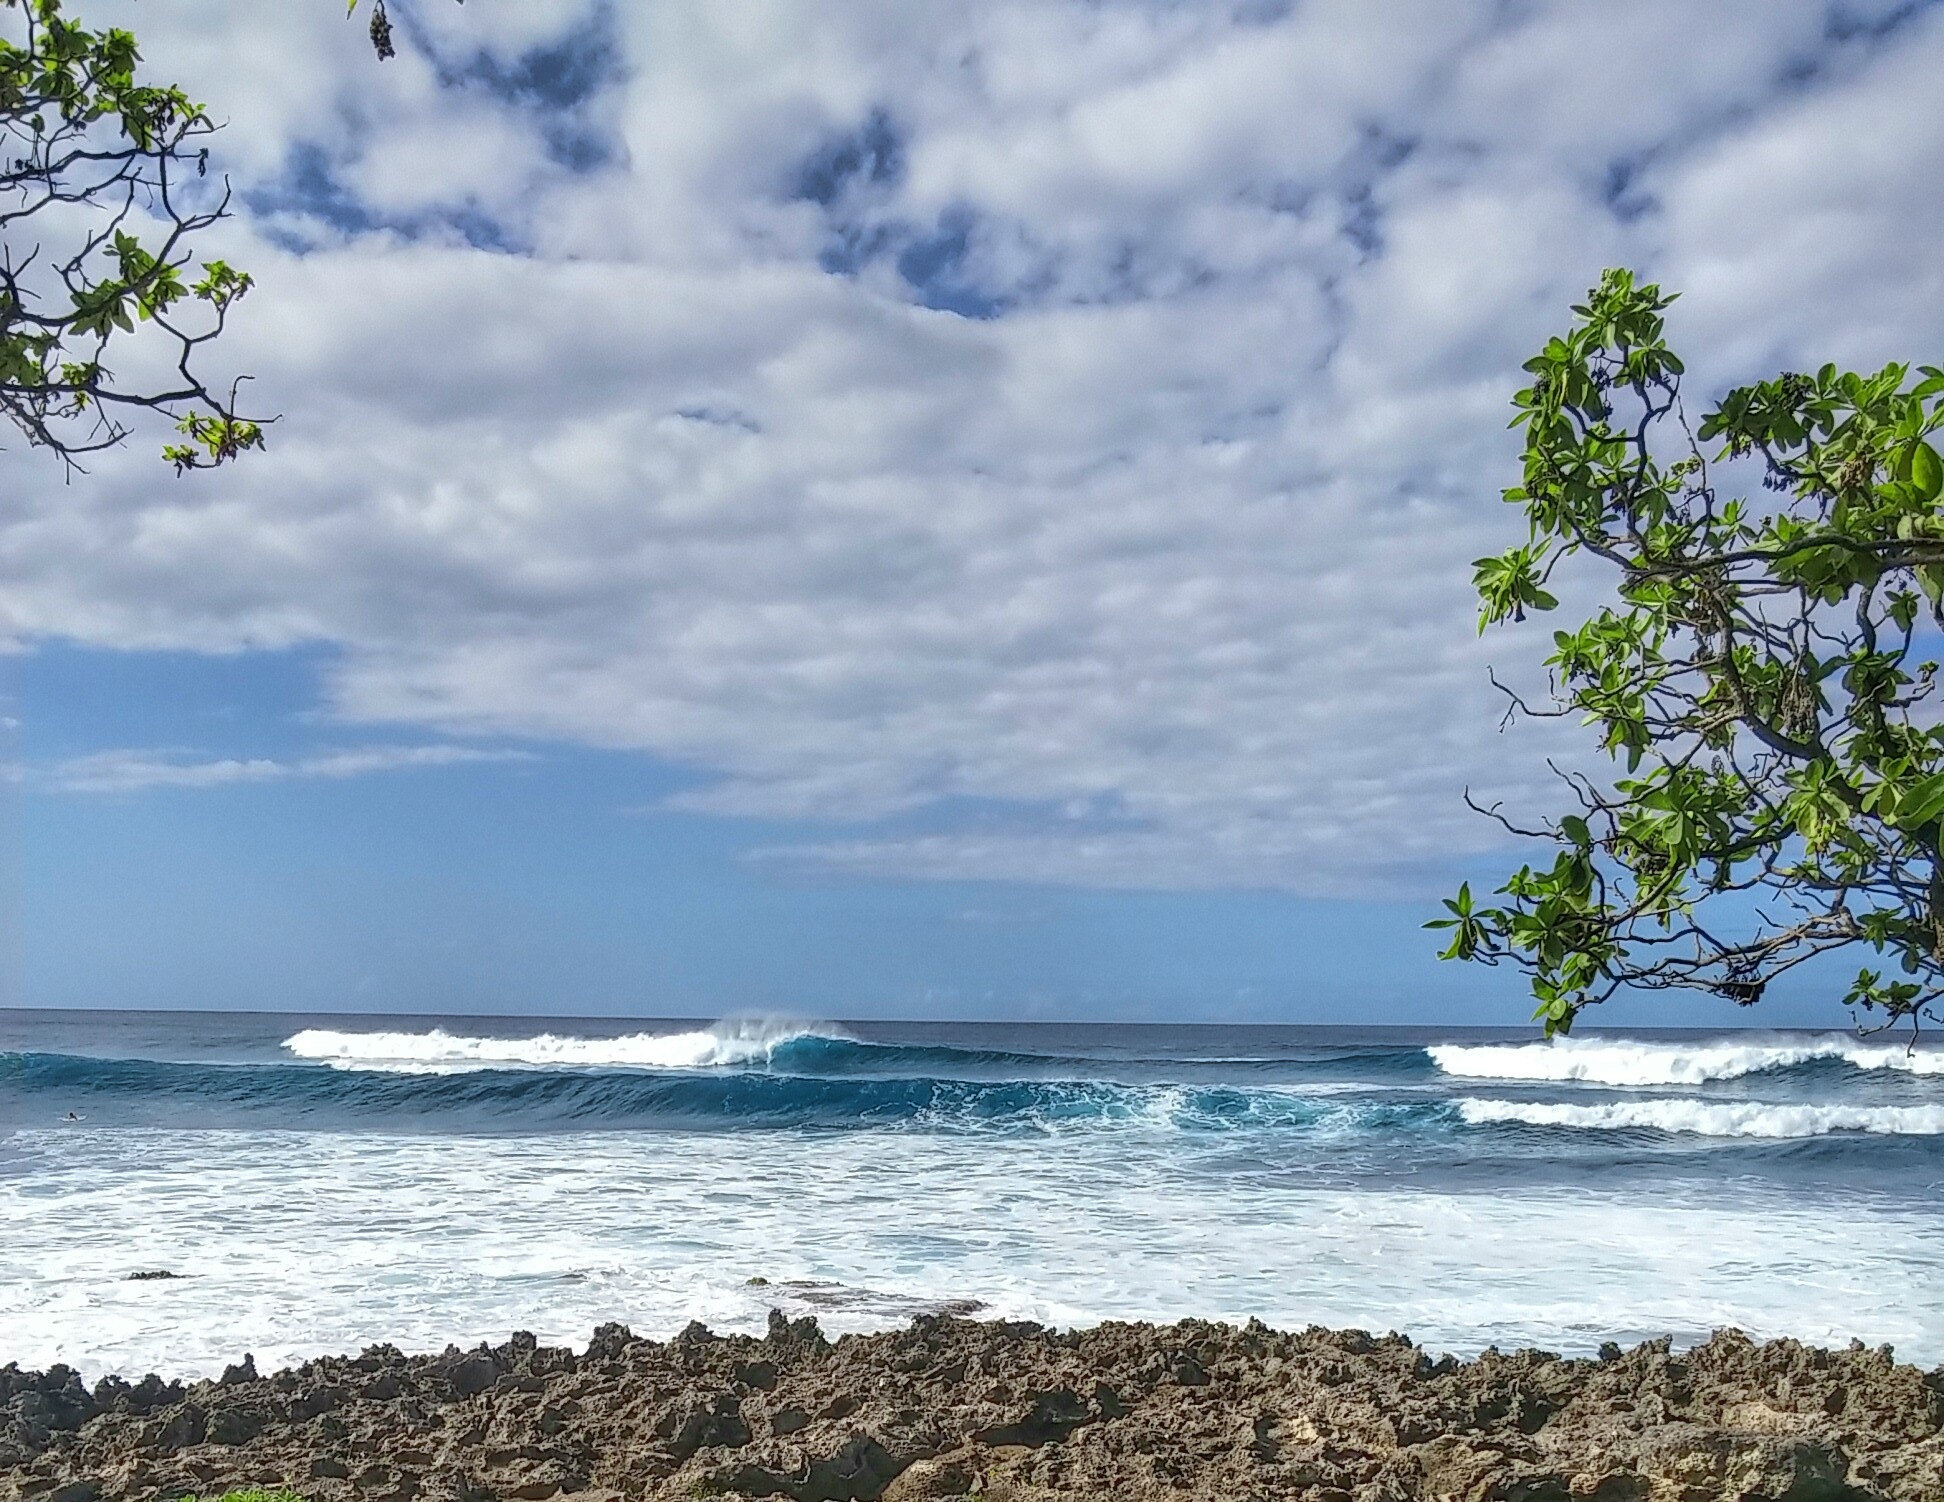
beach, landscape, sea, coast, water, nature, outdoor, sand, rock, ocean, horizon, cloud, sky, shore, wave, vacation, travel, relax, paradise, scenic, seascape, bay, blue, hawaii, body of water, caribbean, tropics, cape, wind wave